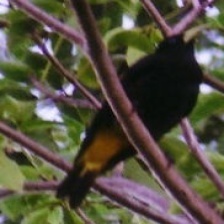
Species: YELLOW CACIQUE
Scientific name: CACICUS CELA